Oil reserves in France

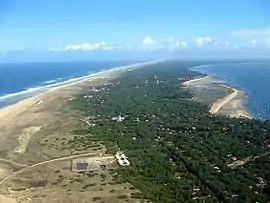
Vermilion facilities at Cap Ferret (foreground, "Lavergne" concession) in 2004.

More than two thousand wells have already been drilled, and over 285 million barrels of oil were produced in the Paris Basin in 2011, out of a total reserve estimated at between 60 and 100 billion barrels.